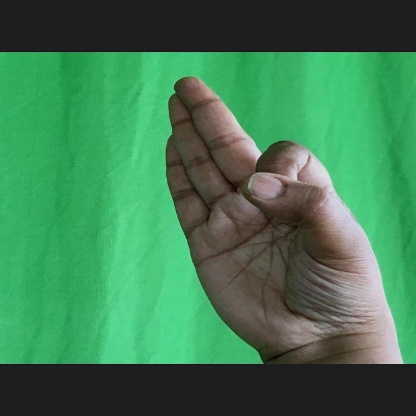
Mudra: Aralam